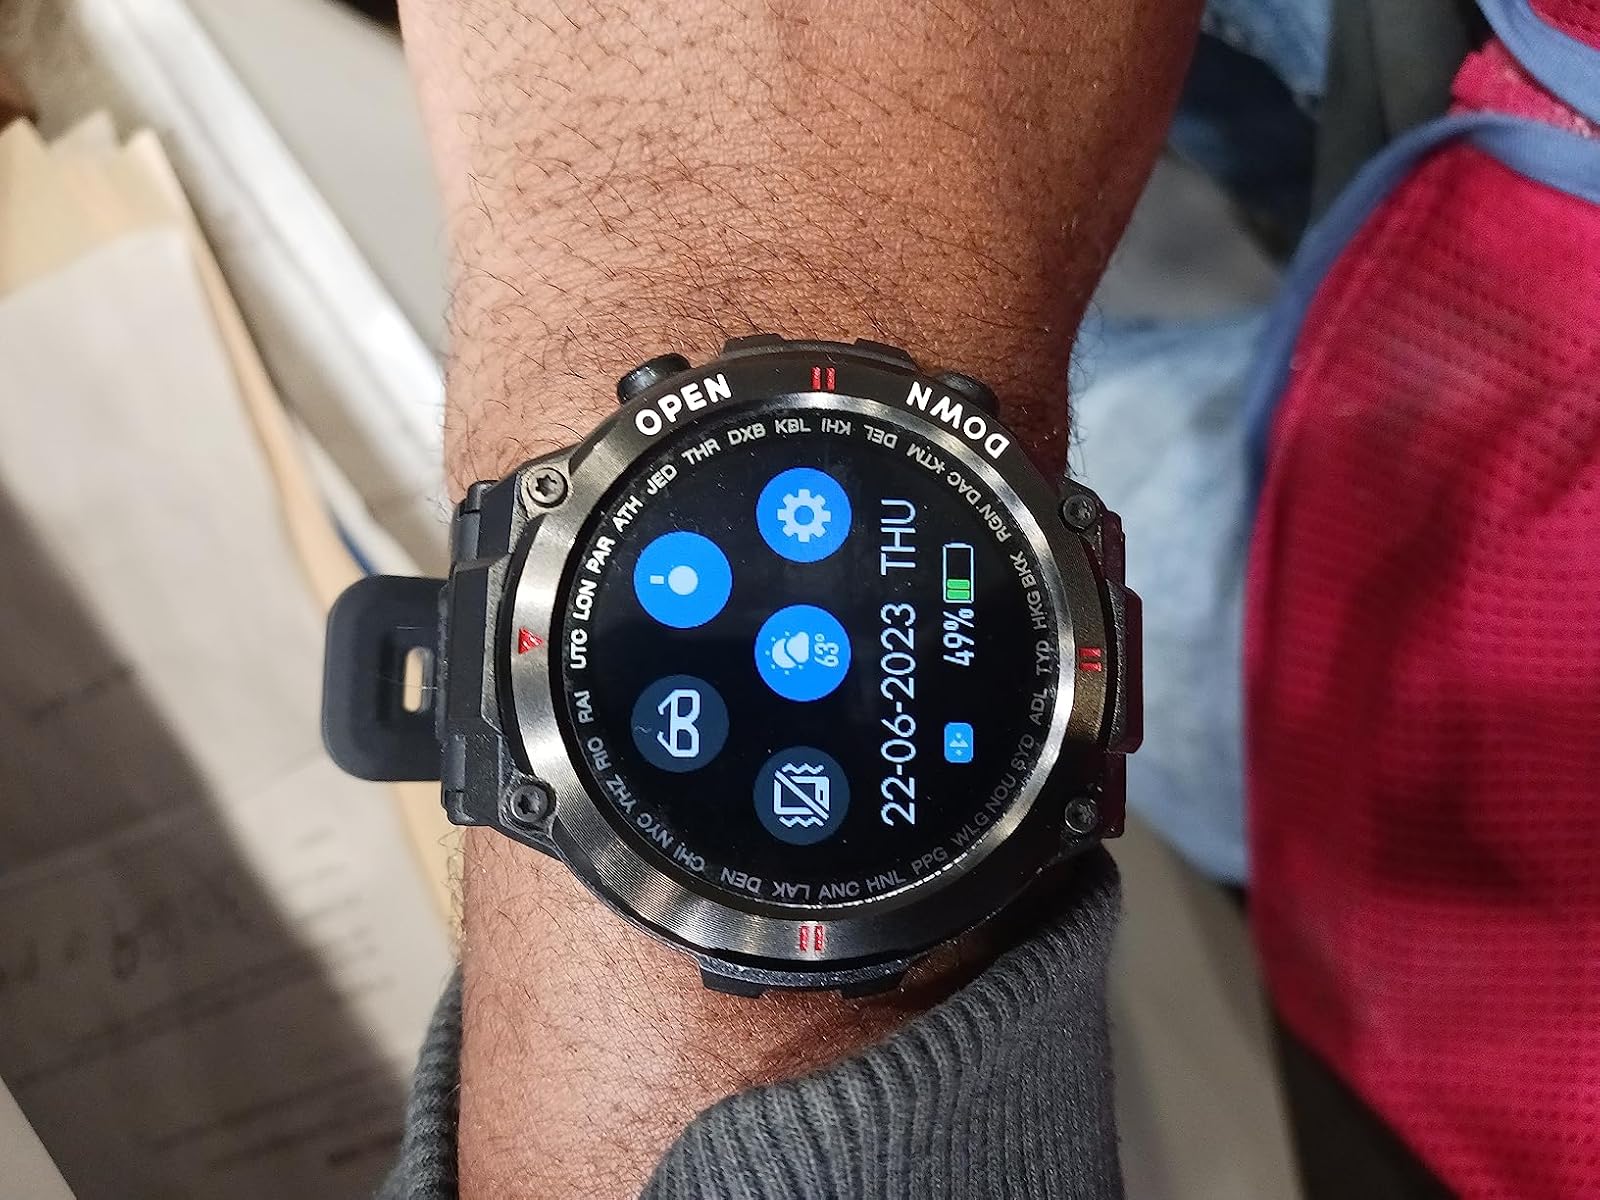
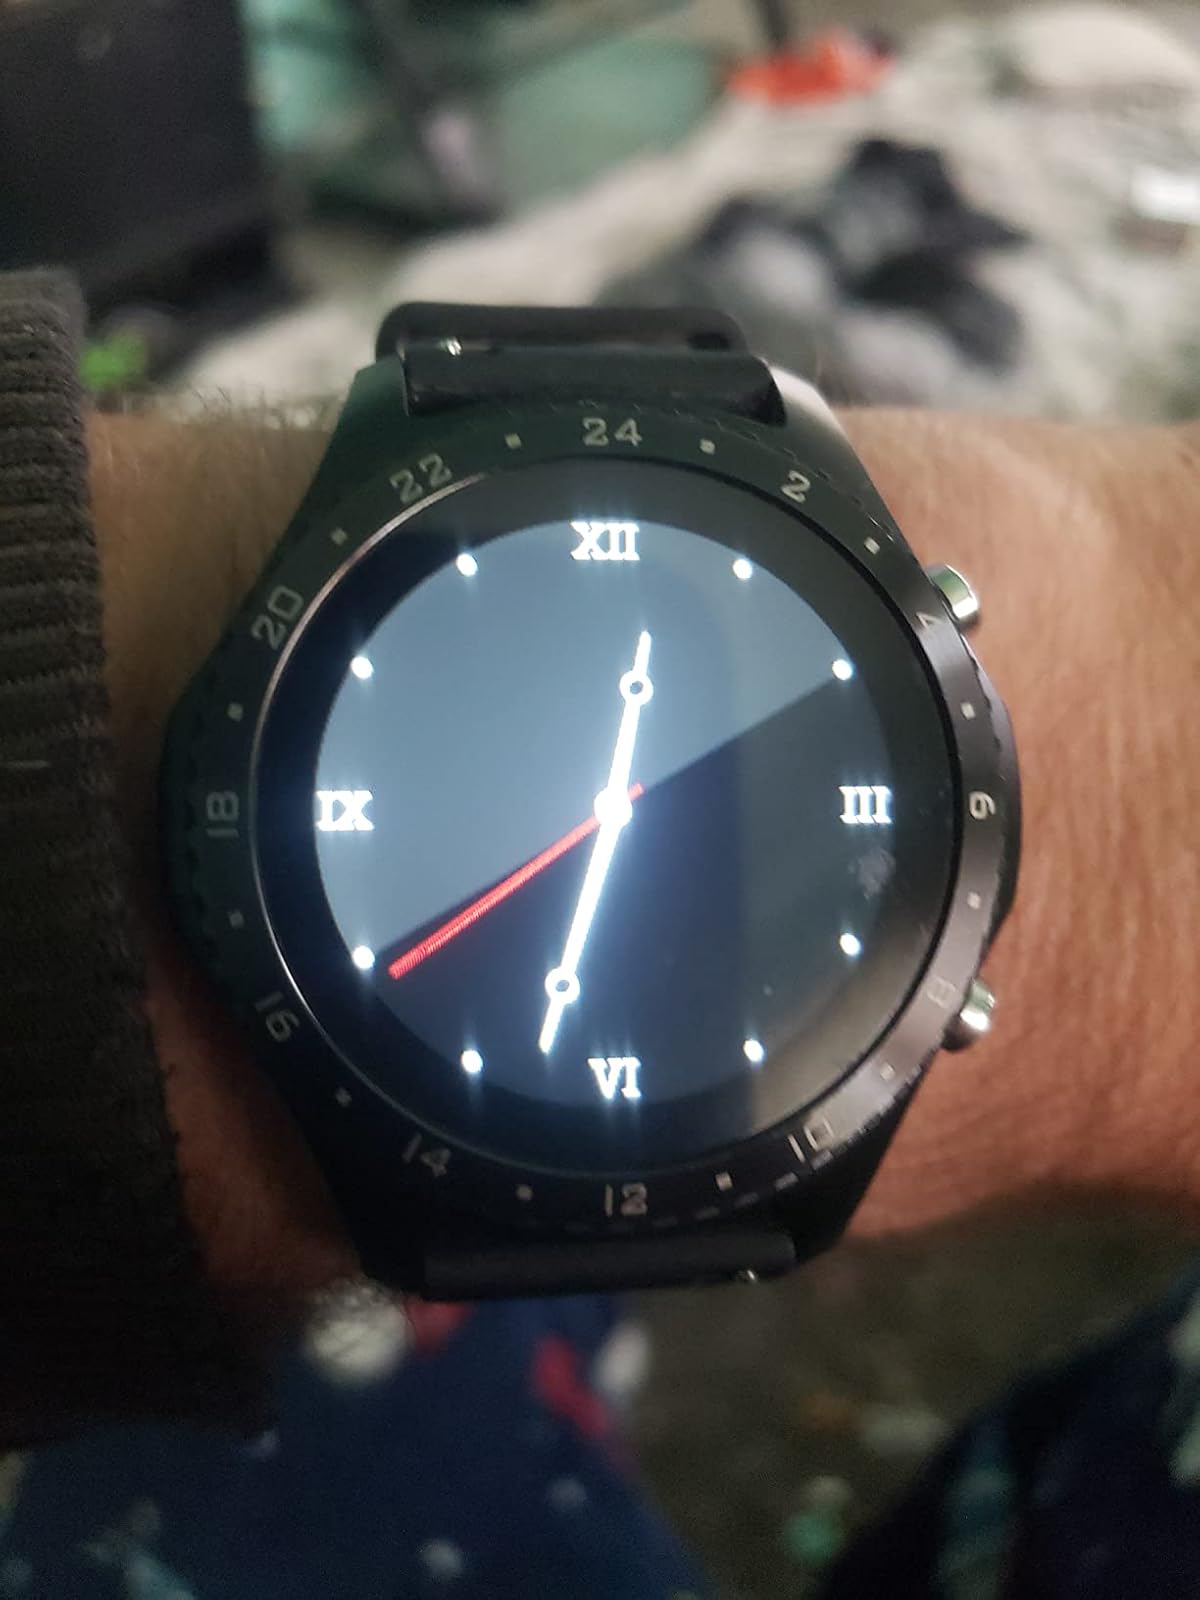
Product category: smartwatch
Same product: no